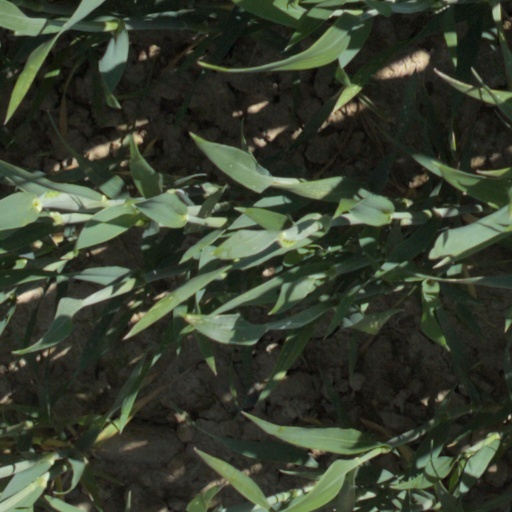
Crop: wheat